Marcel Zadi Kessy

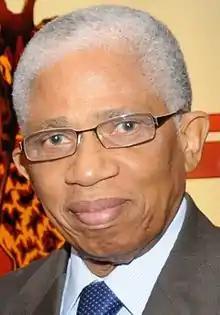
Kessy in 2012

Born in 1936 in Yacolidabouo, Kessy studied engineering in agricultural techniques. He began working for the Ivorian Ministry of Agriculture, then in a state agriculture company, Satmaci. In the early 1970s, Kessy left the public sector and began working for SODECI, the first private water distributor in Africa, as Ivory Coast ceded its water distribution to the private sector in 1959. He became CEO of SODECI in 1985. Kessy served as President of the Conseil national du patronat ivoirien from 1993 to 1998. The Compagnie Ivoirienne d'Electricité (CIE) was established in 1990. Kessy was appointed CEO in June 2002, simultaneously being CEO of SODECI.